Eastwood, New South Wales

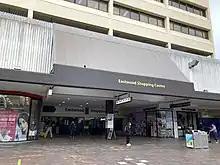
Eastwood Shopping Centre, the centrepiece of the main commercial area.

The Eastwood commercial district is located around Eastwood railway station.